Michael Leveilly

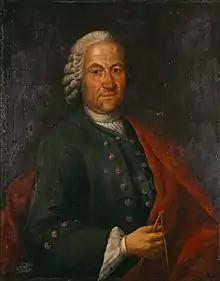
by François Rousseau, 1750

Michael Leveilly (also Michel Leveilly, Michael Leveillé; 1694 – 23 January 1762) was a French architect who was active essentially in Germany.